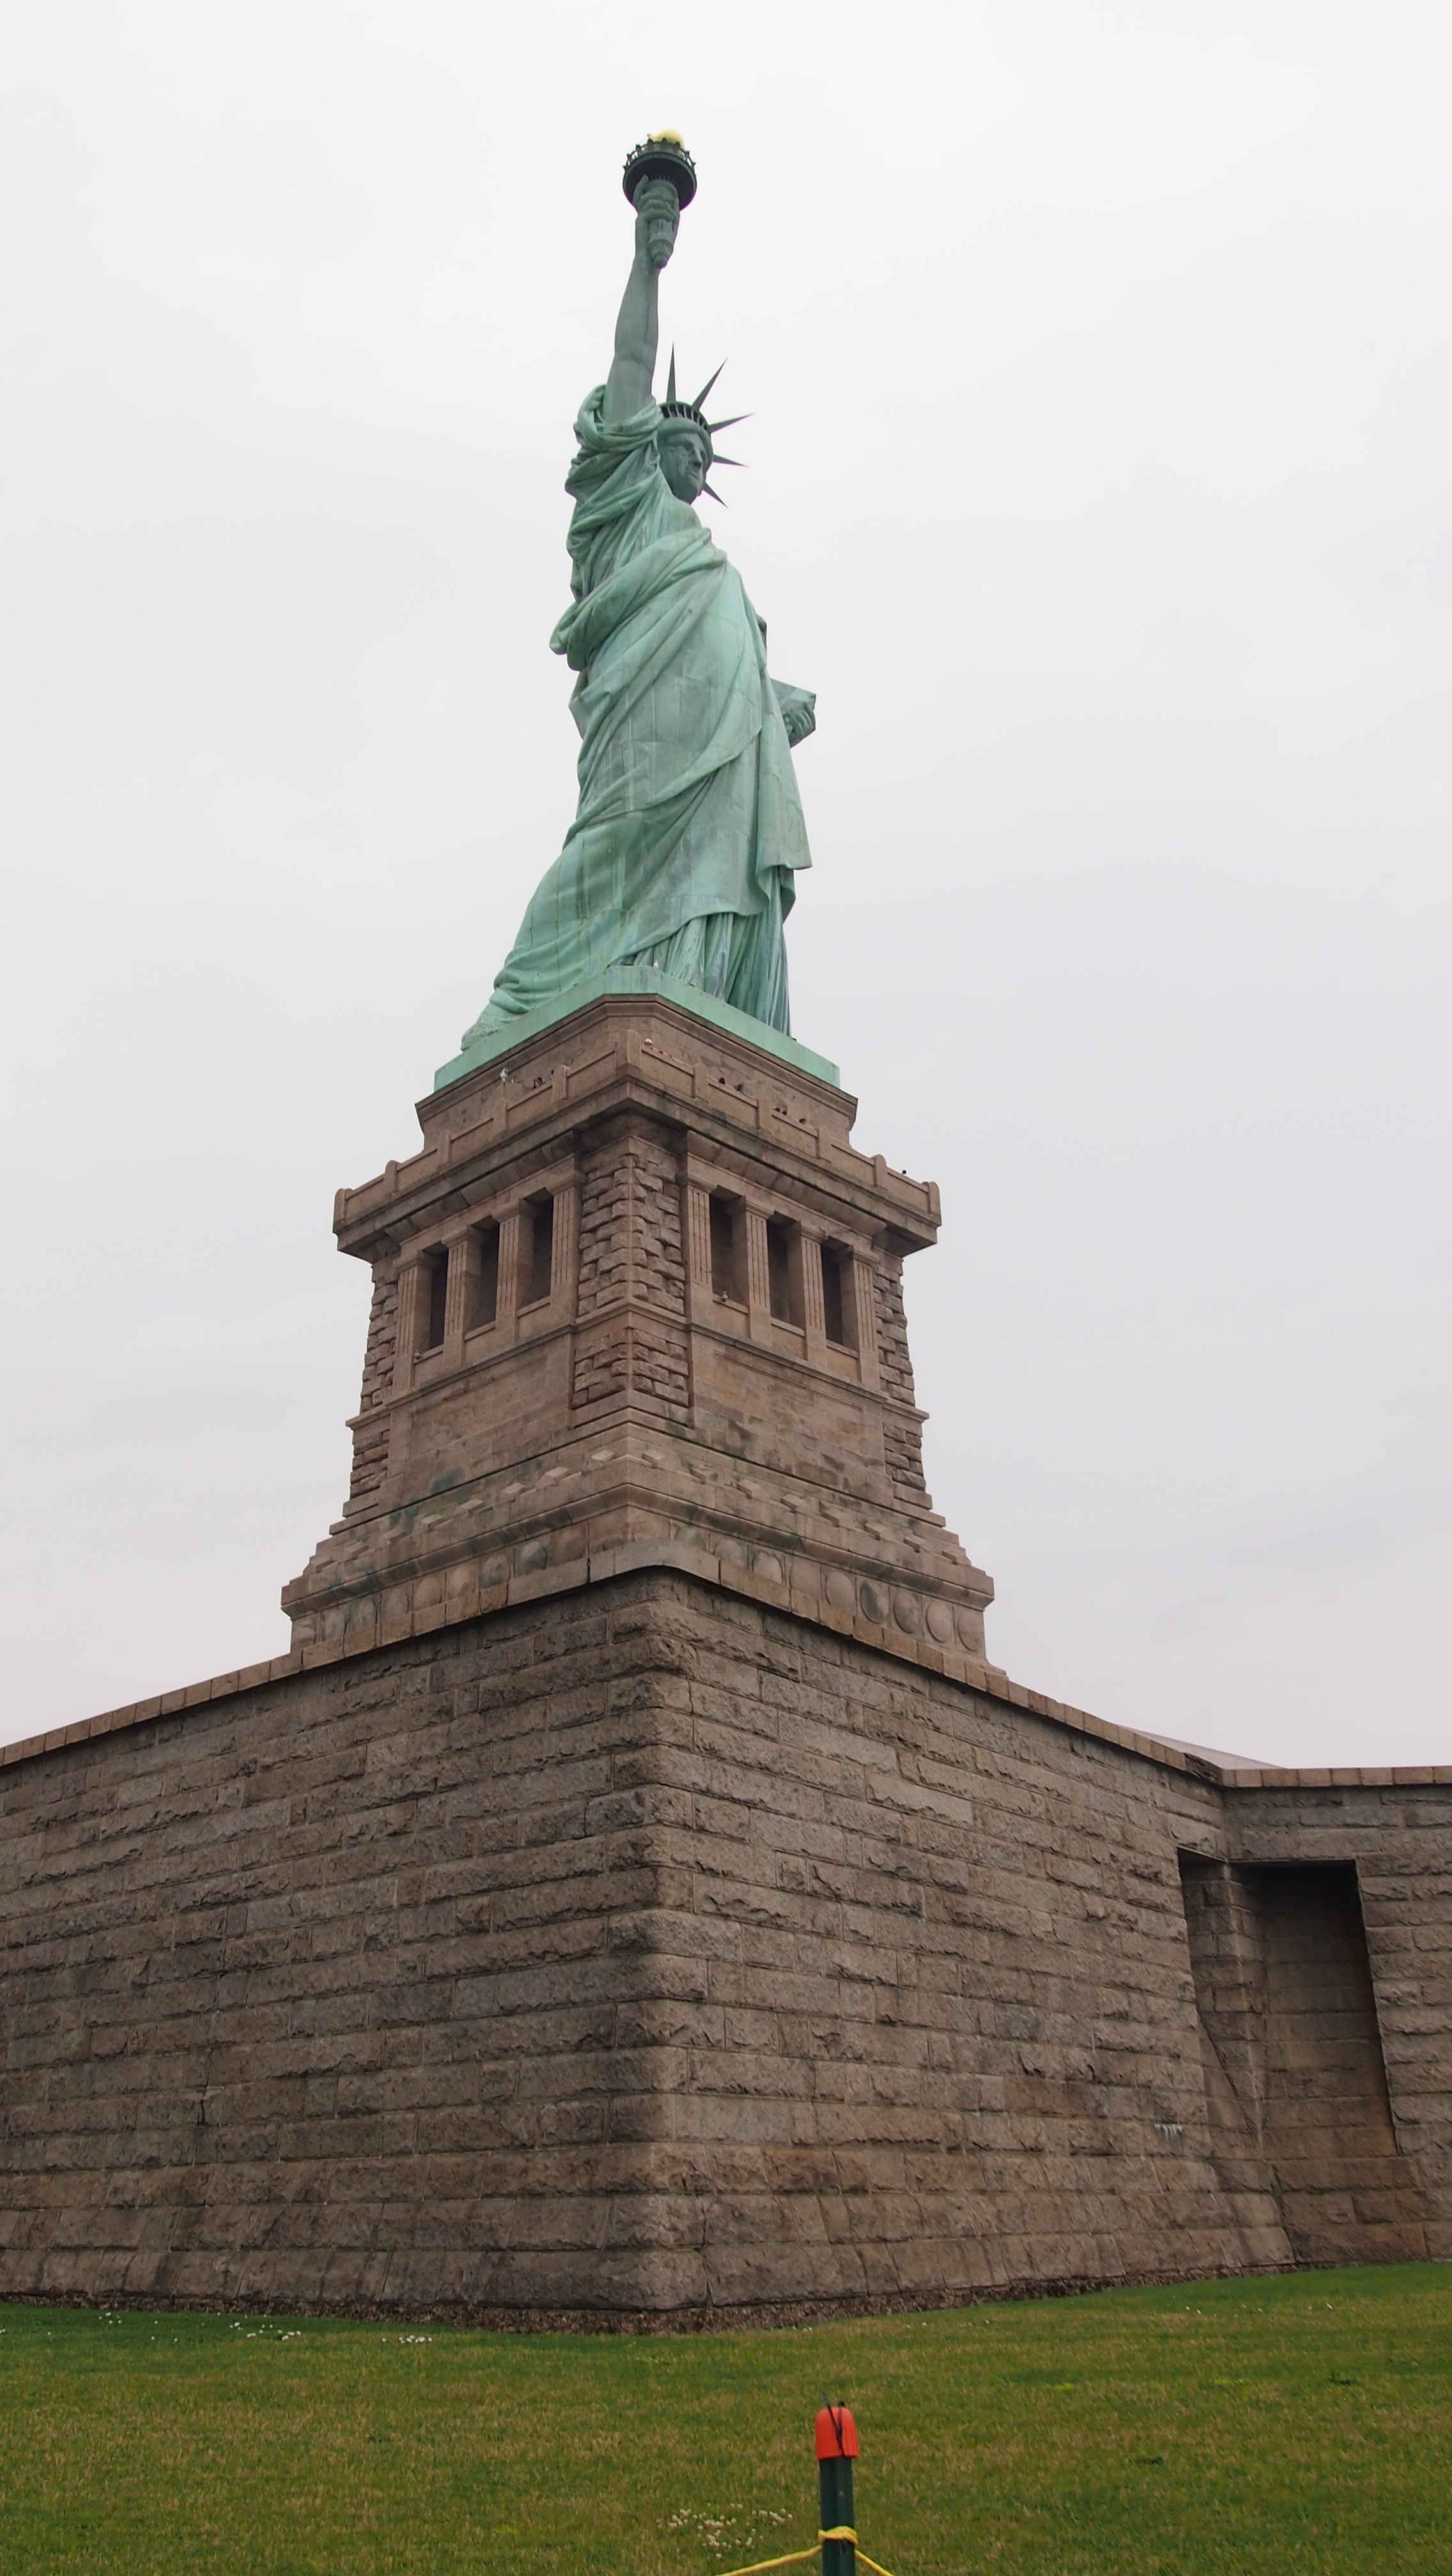
new york, monument, statue, statue of liberty, tower, landmark, memorial, temple, steeple, miss liberty, ancient history